Hahn Building

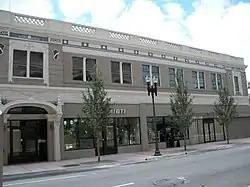

The Hahn Building is a historic site in Miami, Florida, United States. It is located at 140 Northeast 1st Avenue. On January 4, 1989, it was added to the U.S. National Register of Historic Places.